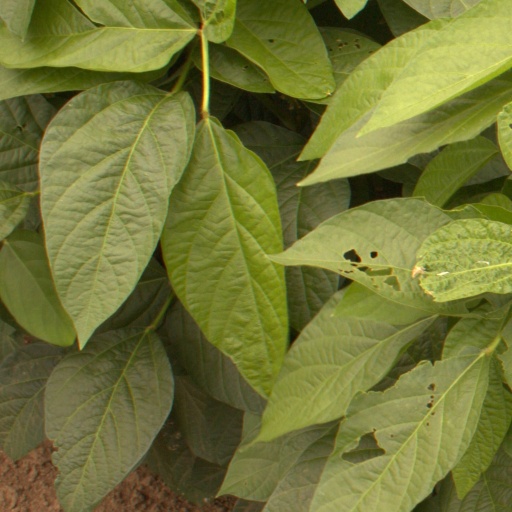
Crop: soybean